GMW Architects

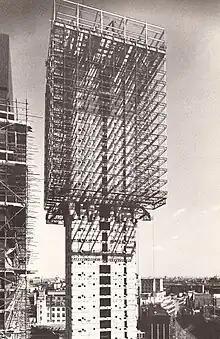
Commercial Union Tower (now St Helen's) under construction, 1968

The three founders retired in 1974, leaving a well-established practice. Soon afterward, GMW was awarded a commission to design the King Saud University in Saudi Arabia.